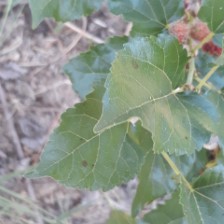
Variety: ChiangMai60